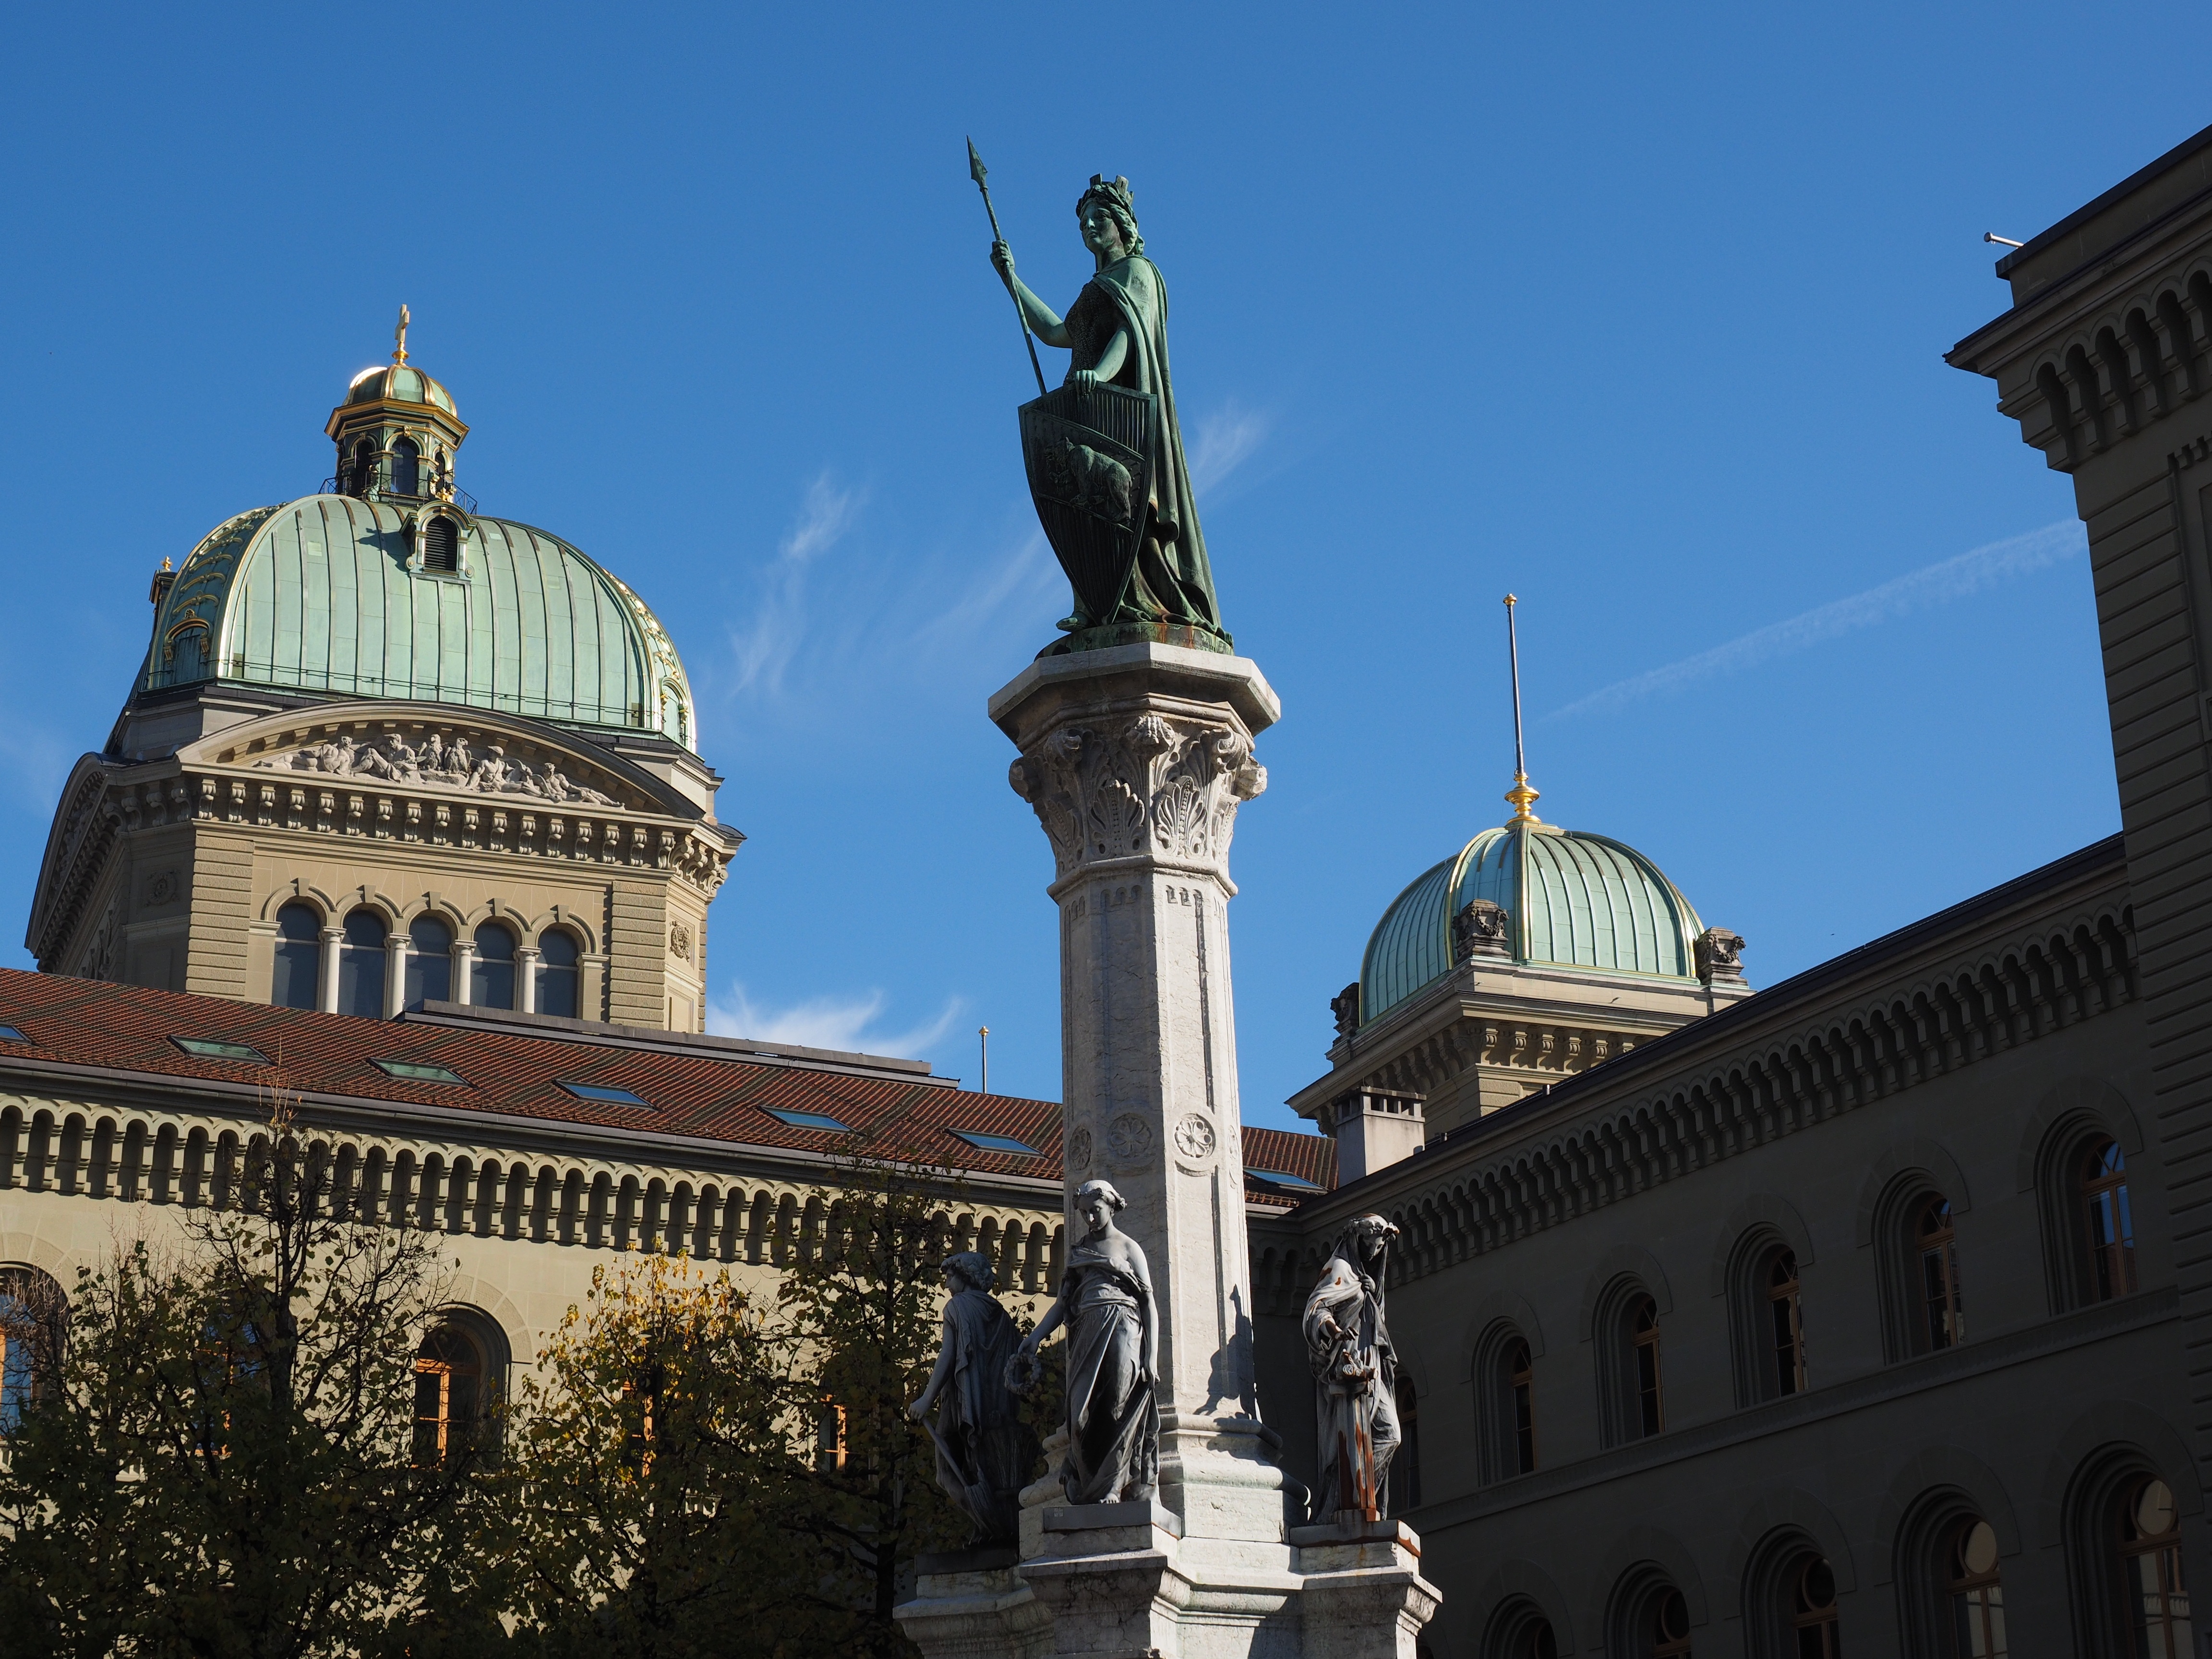
architecture, building, palace, city, monument, statue, landmark, cathedral, tourism, place of worship, bern, town square, basilica, female figure, bundeshaus, human settlement, berna, bernabrunnen